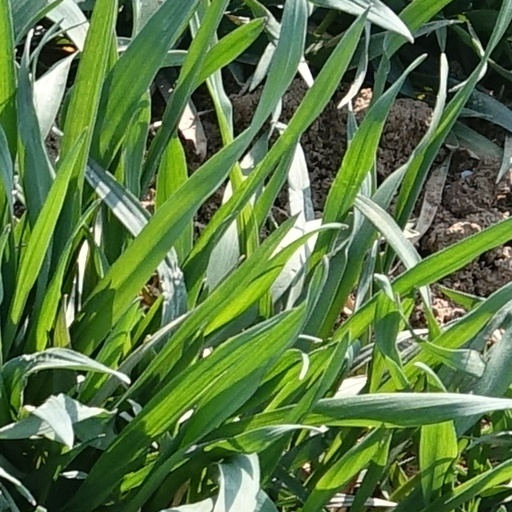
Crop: wheat